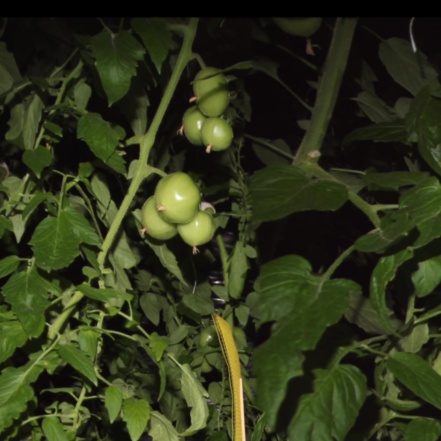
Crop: tomato